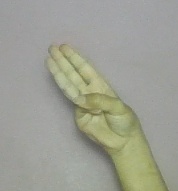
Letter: thaa